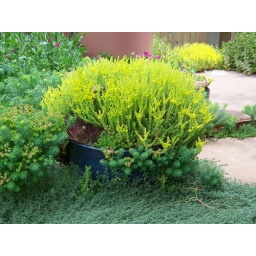
Sedum acre in blue pot. Mouse over the photo for additional plant notes.